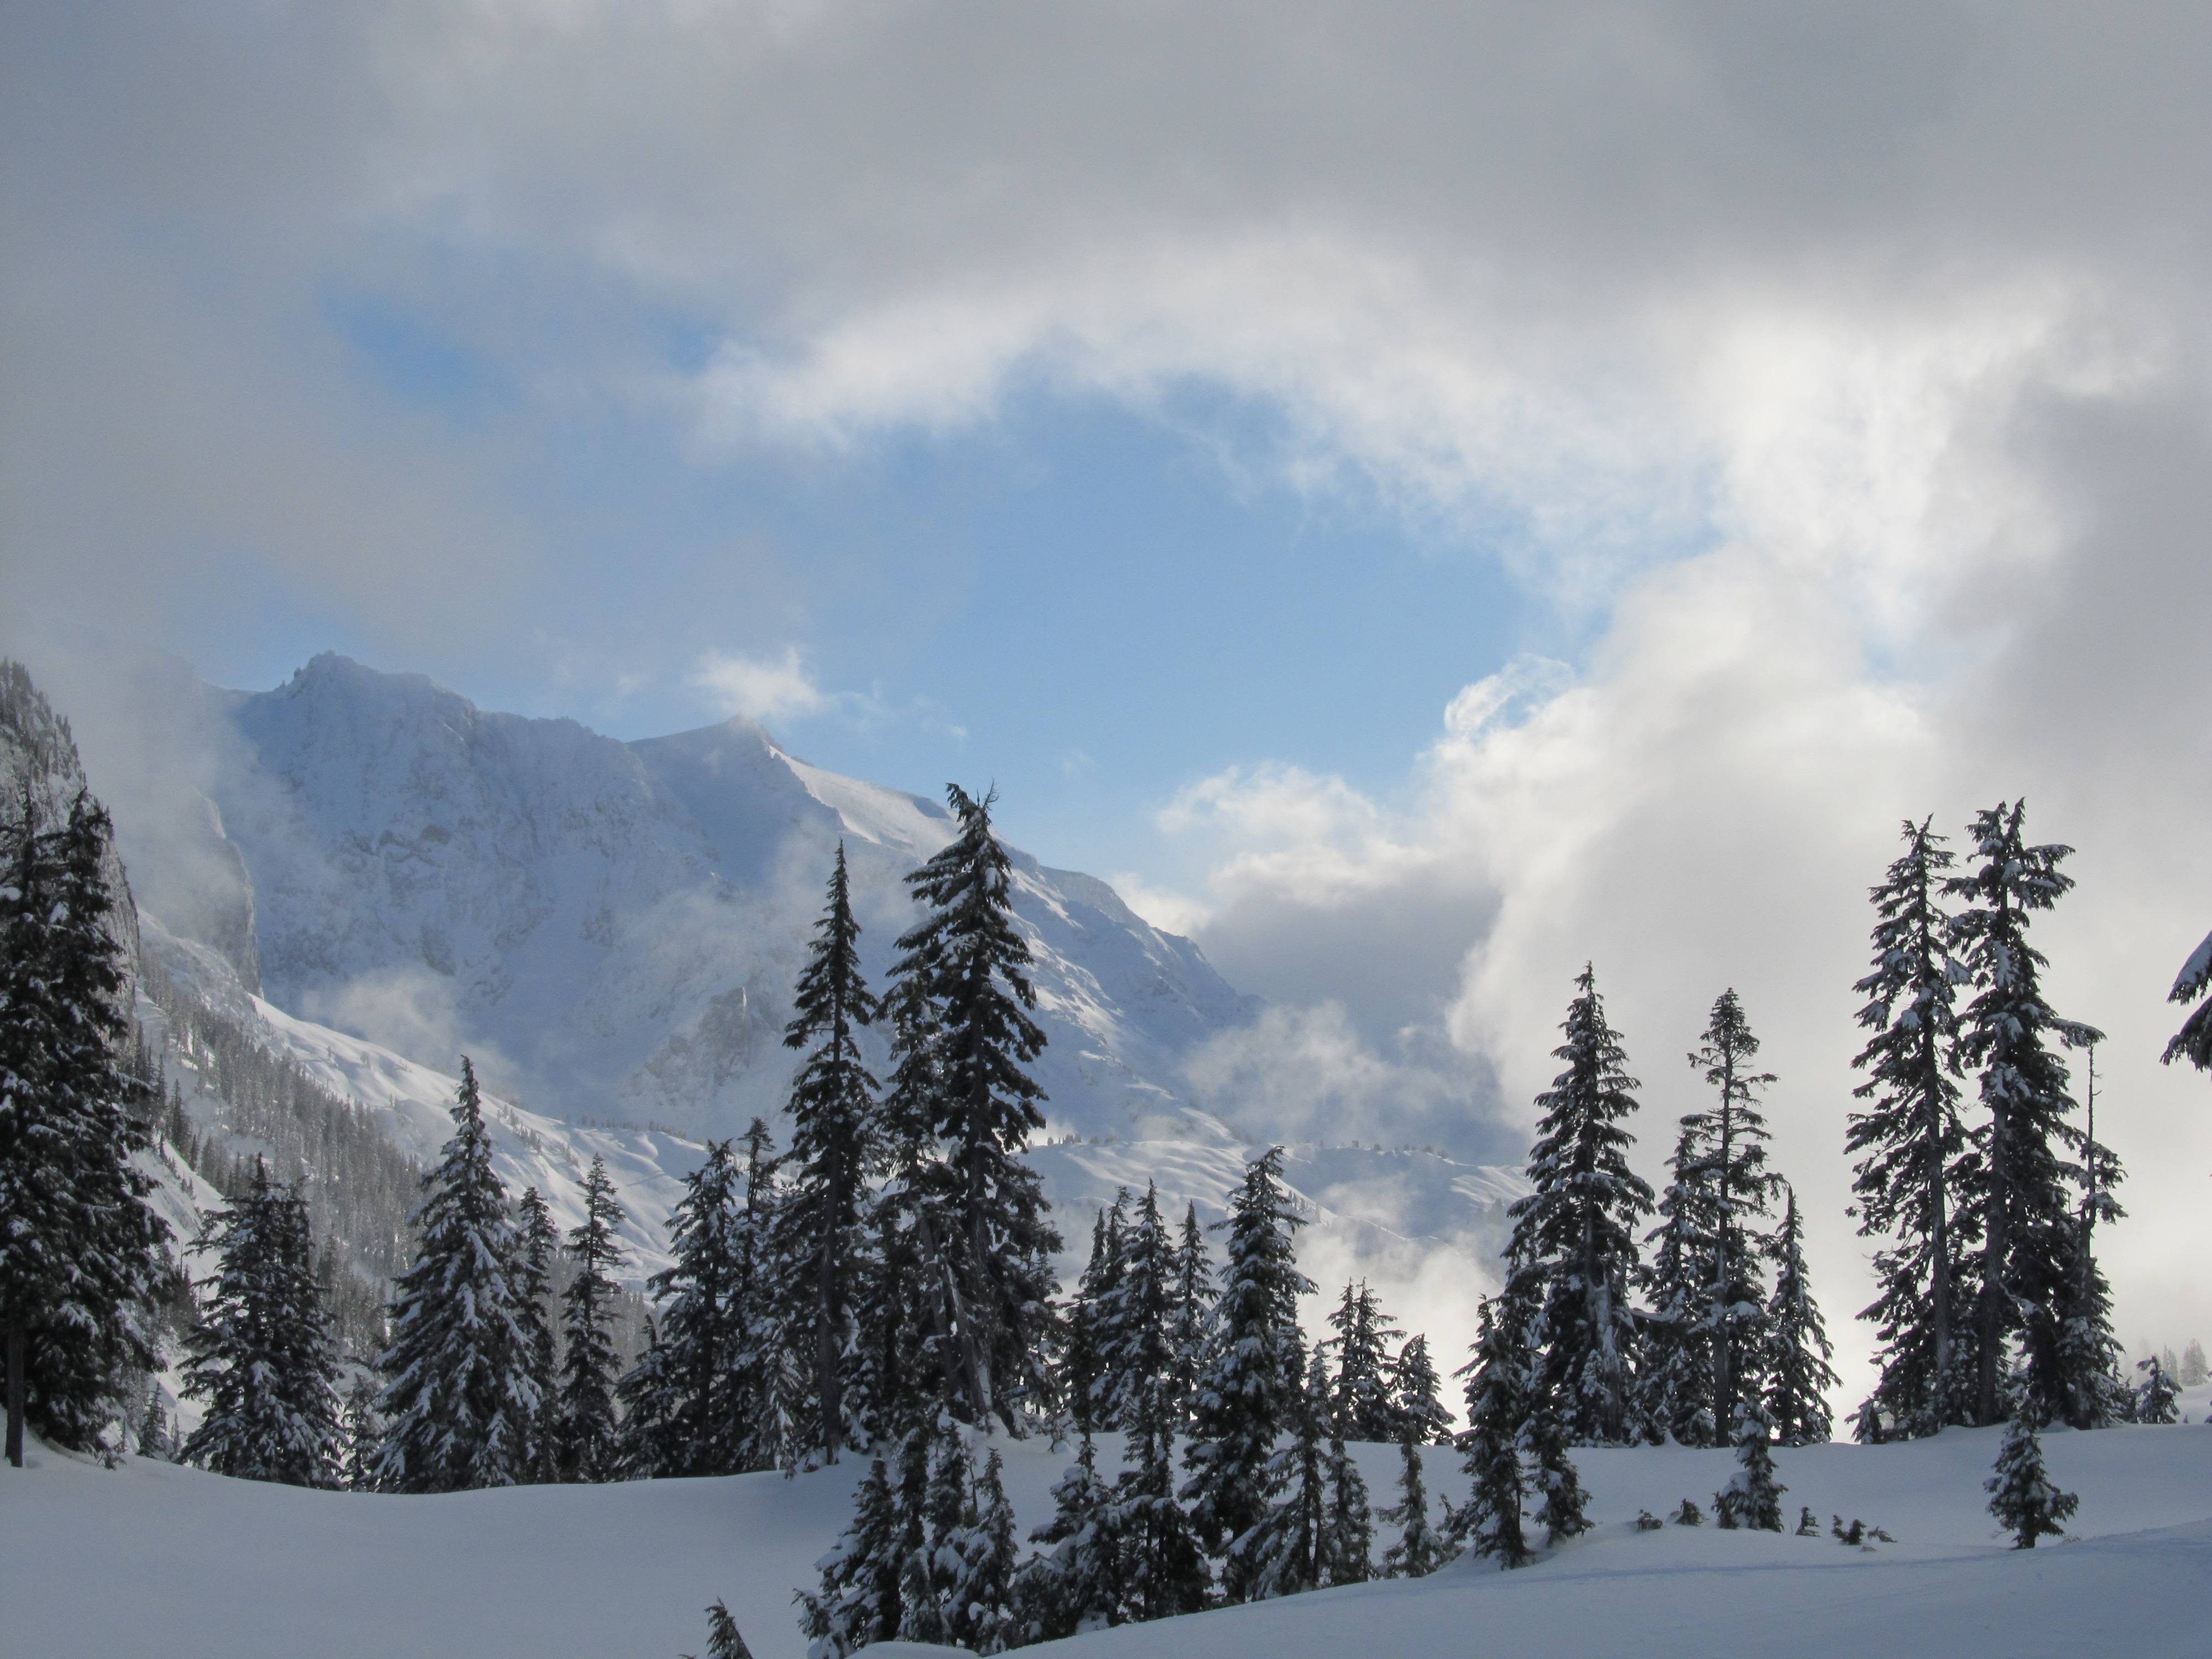
landscape, tree, mountain, snow, winter, cloud, sky, mountain range, weather, season, ridge, winter sport, clouds, alps, mt baker, mountainous landforms